Pir Chandam

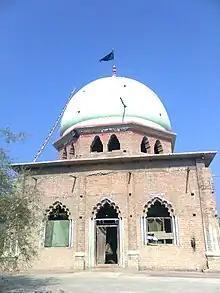
Pir chandam shrine

Pir Chandam (also "Pir Chandan", "Pir Chandram") is a small village with a shrine dedicated to Sufi Pir Chandam. The village is to the east of Dakhan and to the north-west of Madeji in Shikarpur, Sindh.